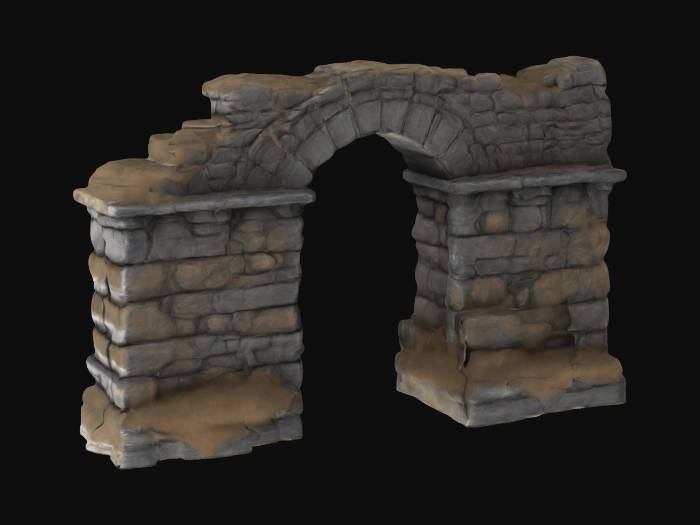
미적 점수 (1~10점): 7